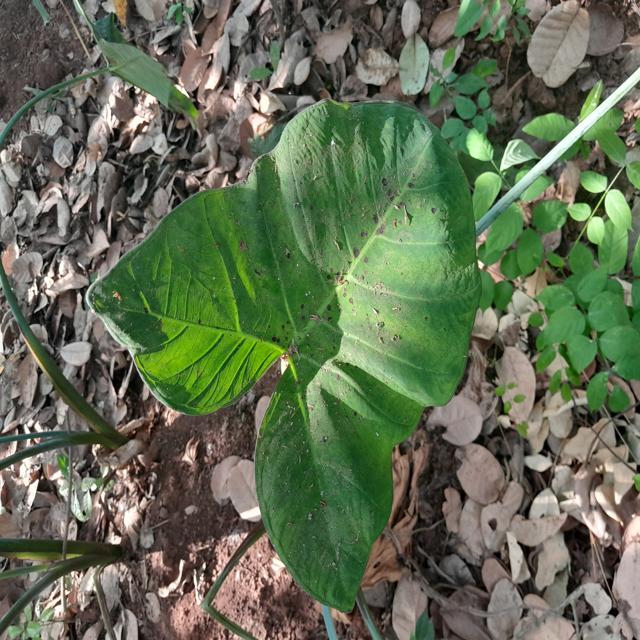
Label: Healthy